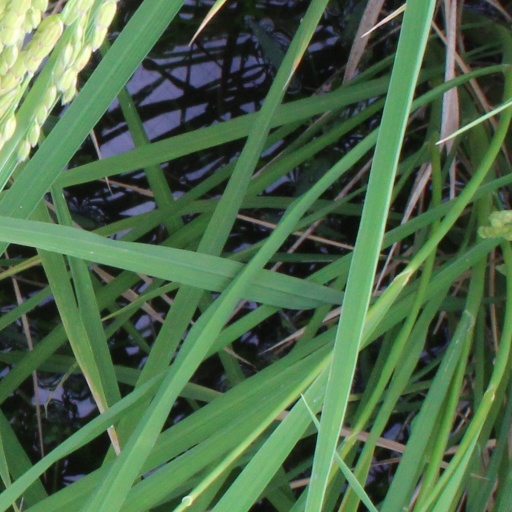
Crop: rice